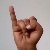
The image shows a hand gesture representing the letter 'I' in Indian Sign Language.